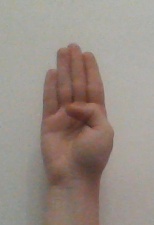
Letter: kaaf